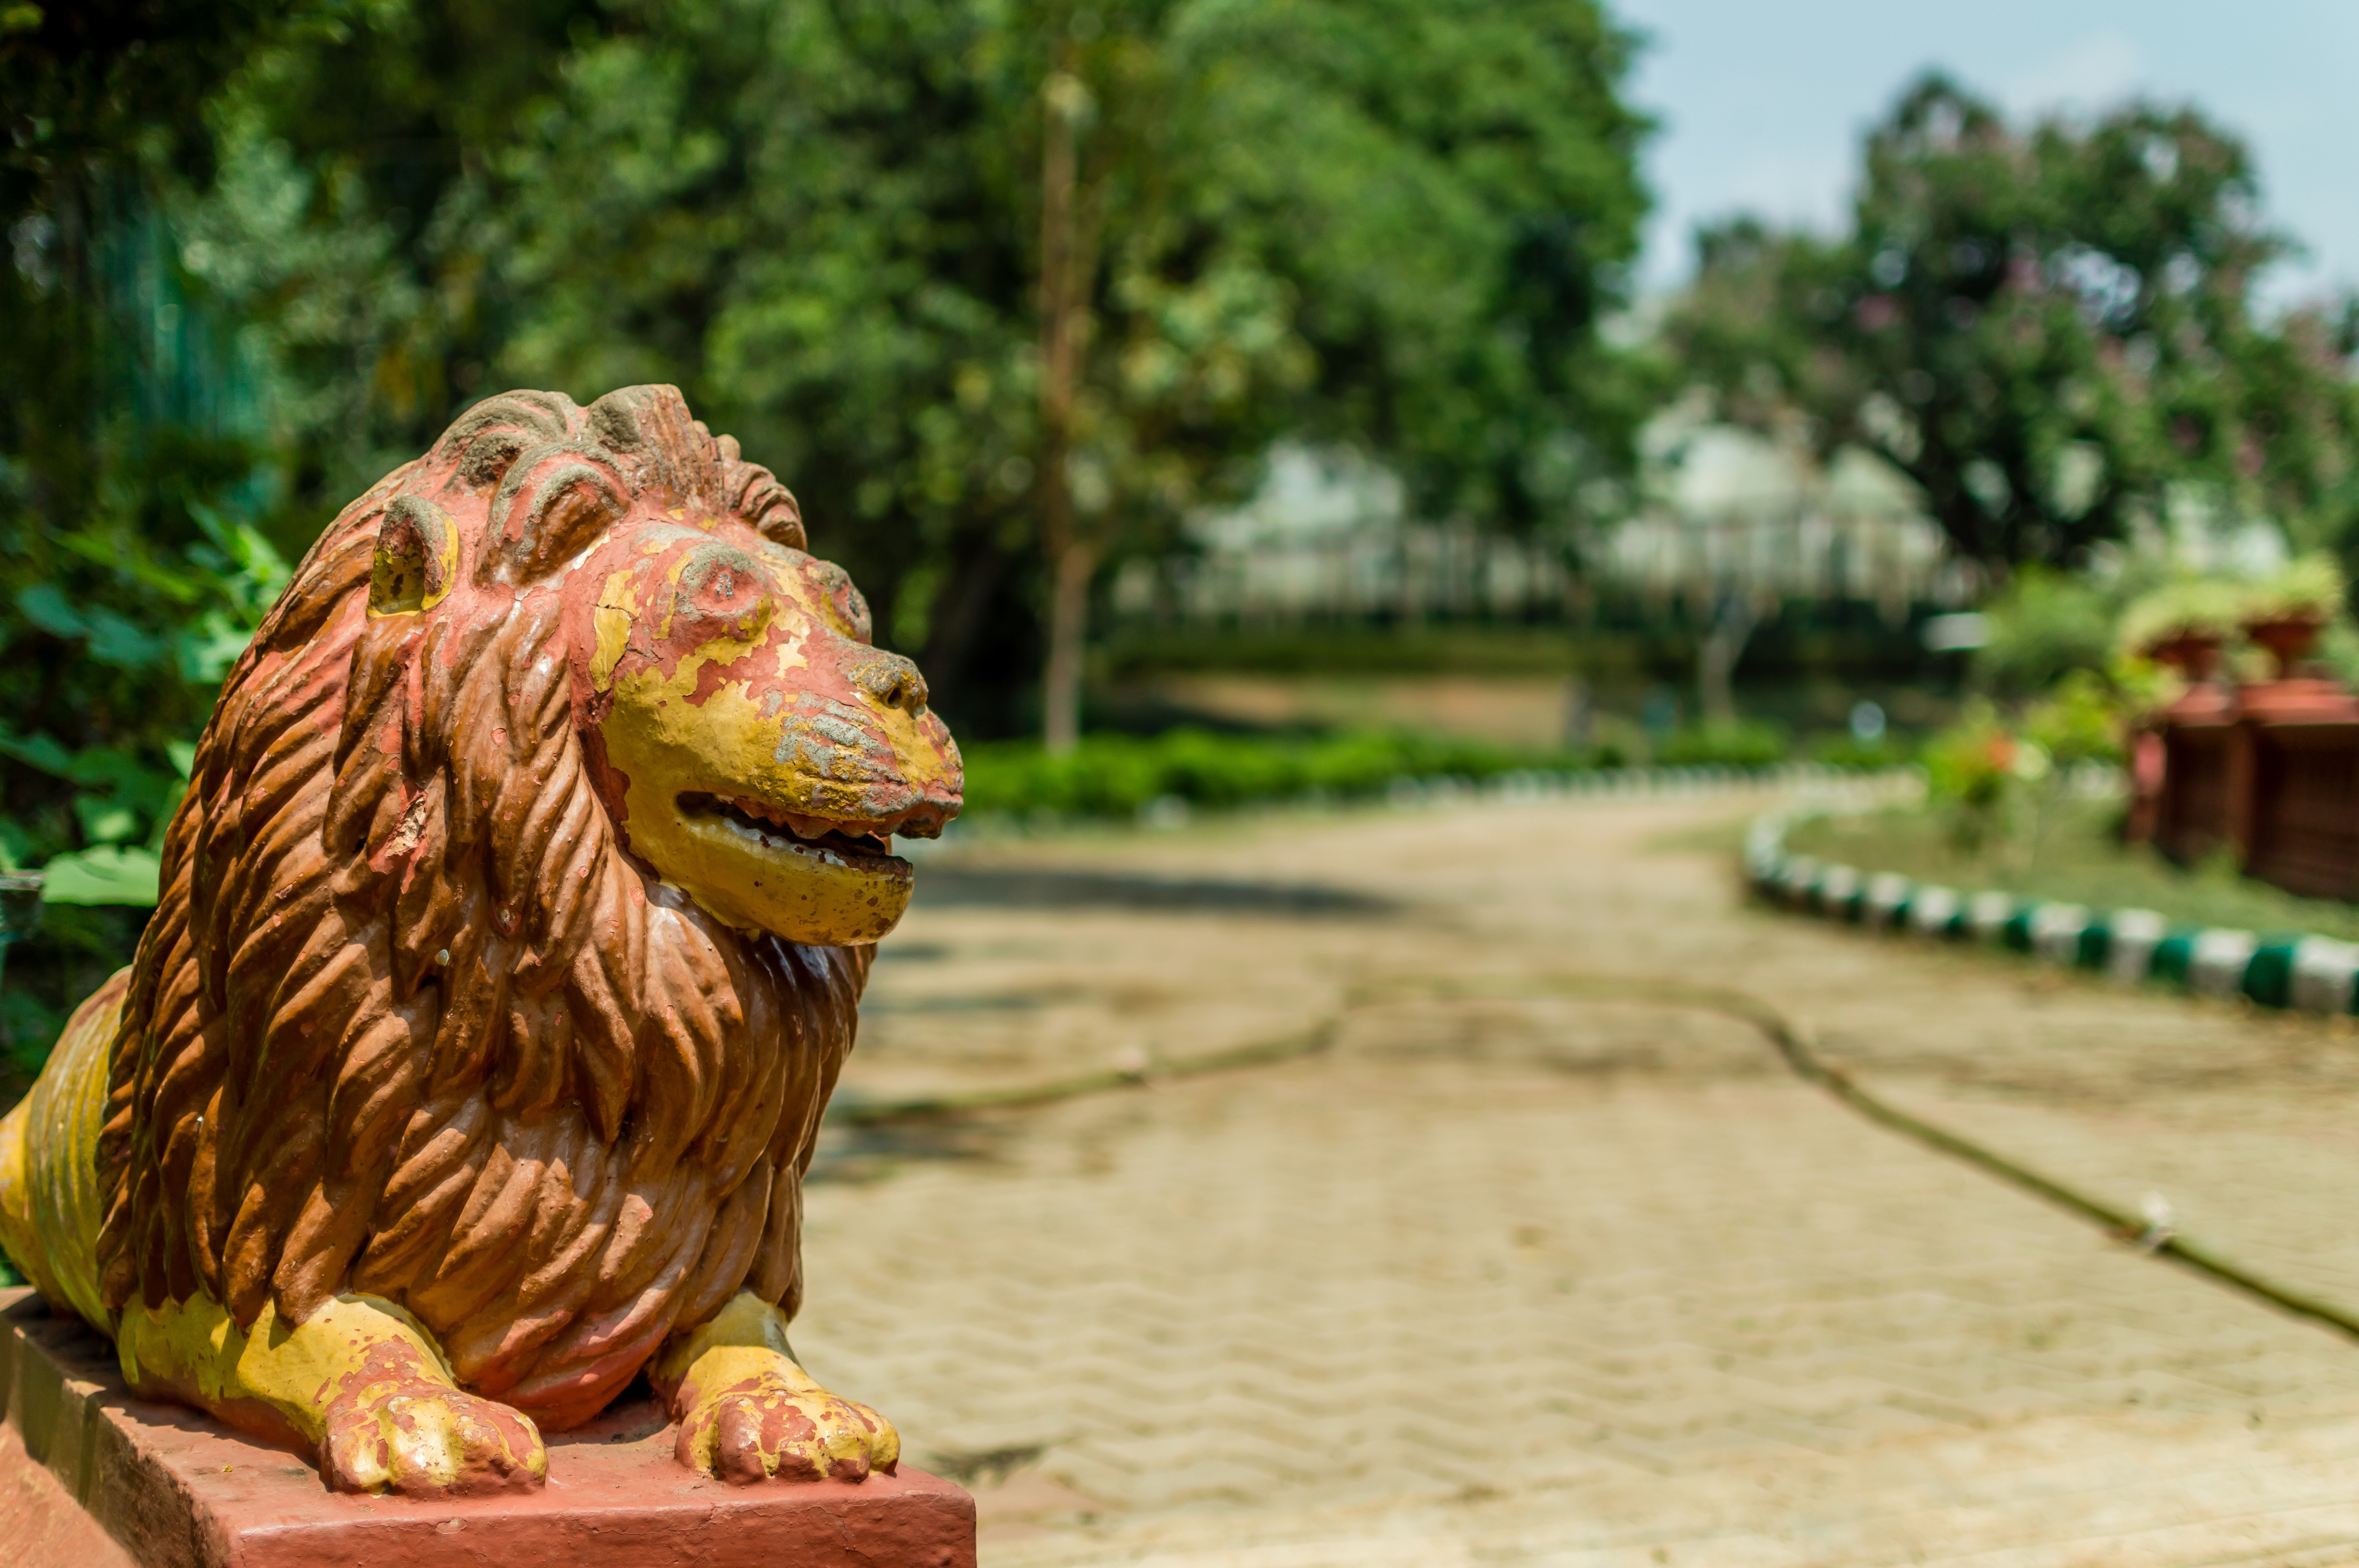
animal, recreation, statue, zoo, park, garden, lion, sculpture, figure, temple, carving